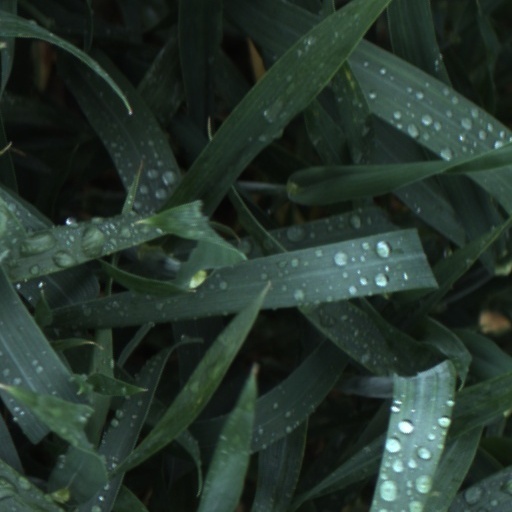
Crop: wheat